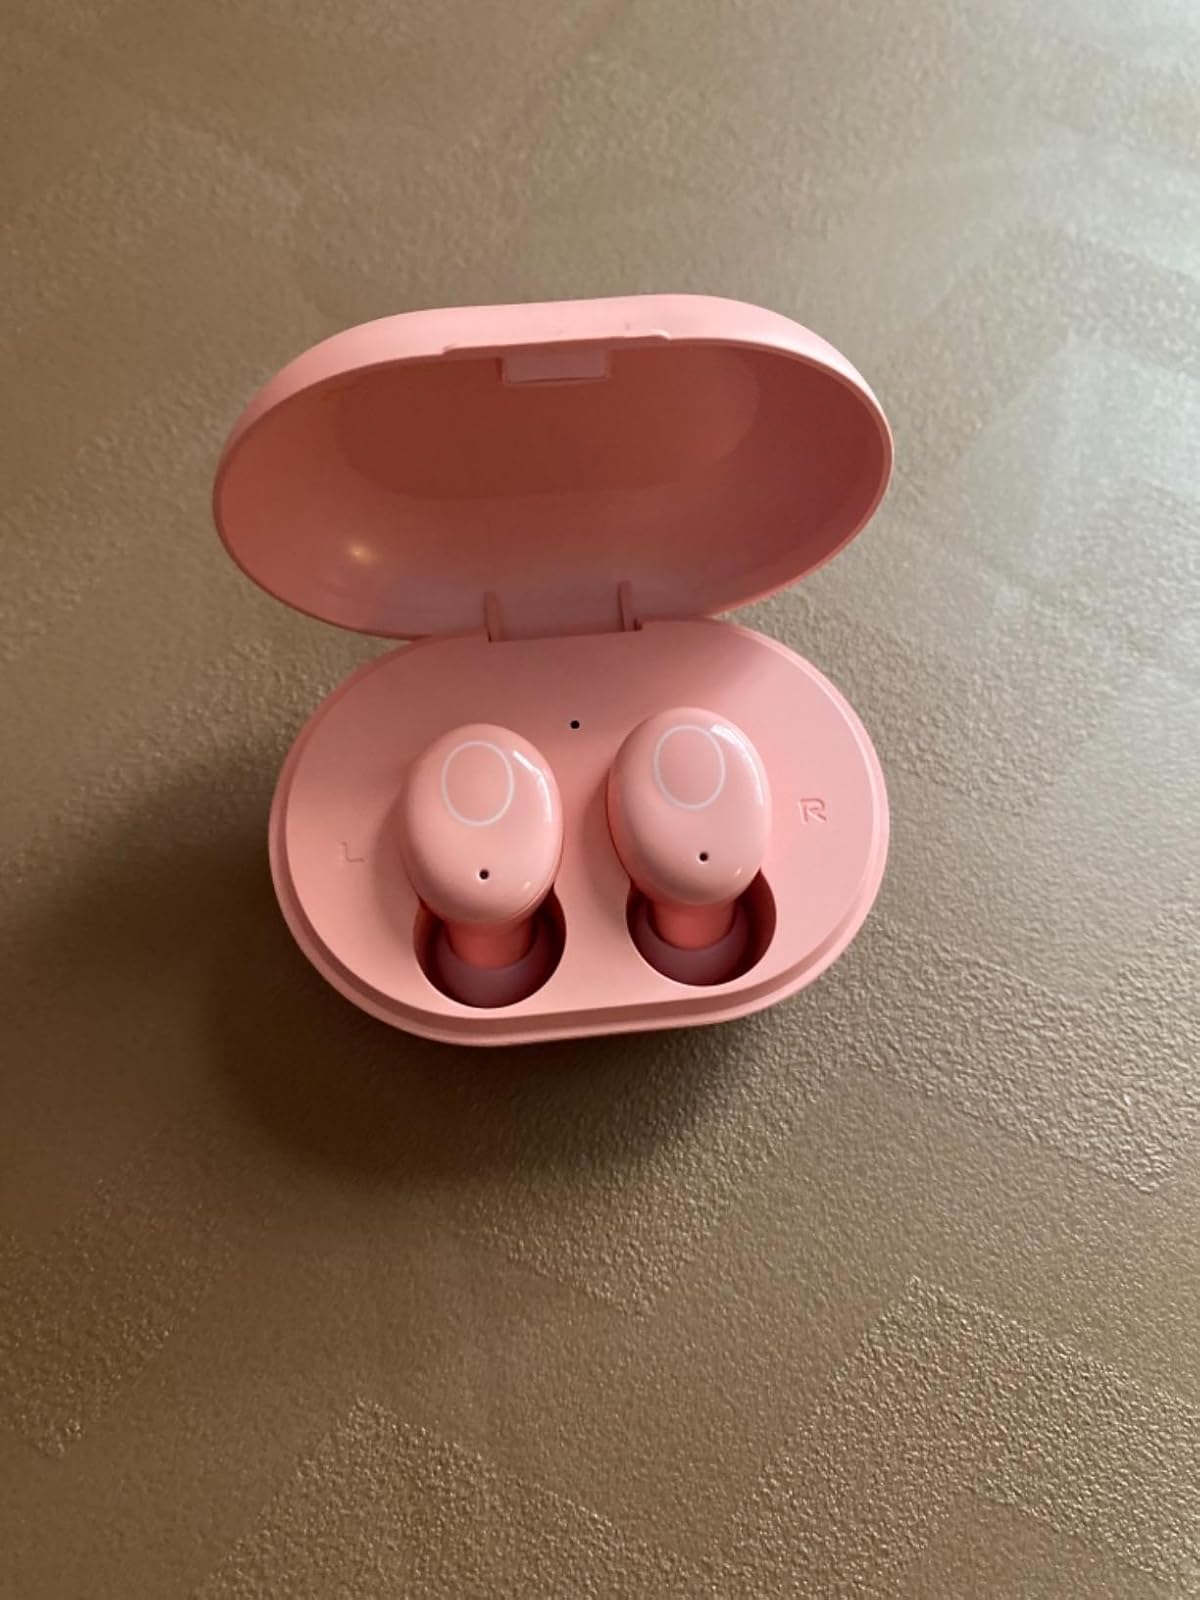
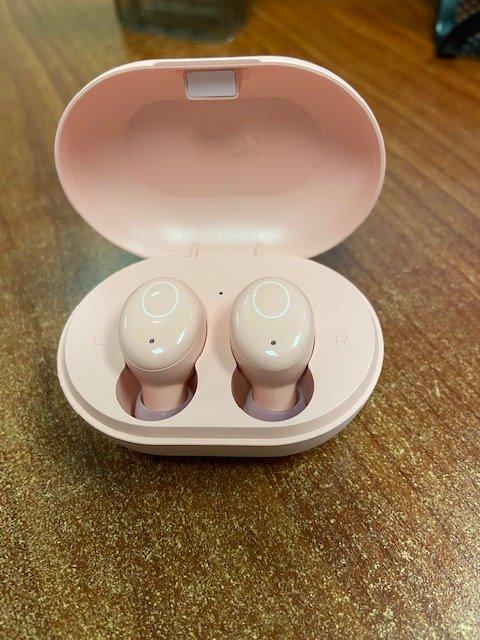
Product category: earbuds
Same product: yes